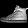
Label: Sneaker